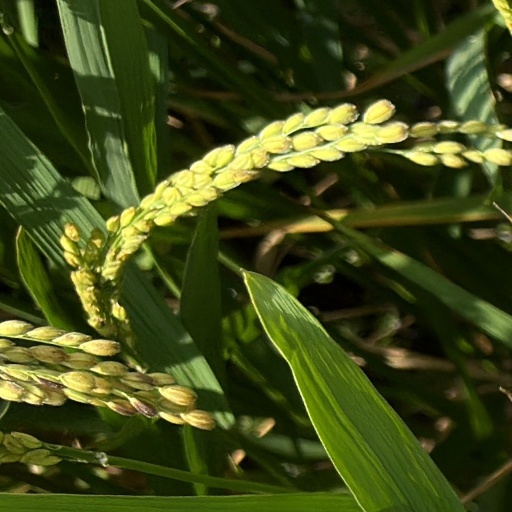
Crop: rice